Moy Castle

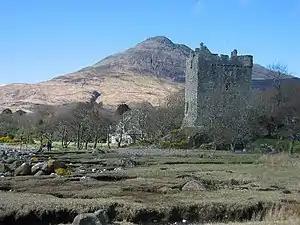
Moy Castle

Moy Castle is a ruined castle near Lochbuie on the Isle of Mull, Scotland. The site is now a scheduled monument.